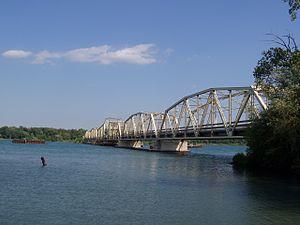
Cette liste de ponts, traversiers, et d'autres passages du fleuve Saint-Laurent et les Grands Lacs, est organisée par ordre de la rive sud de terminal allant du golfe du Saint-Laurent vers amont, soit le lac Supérieur.